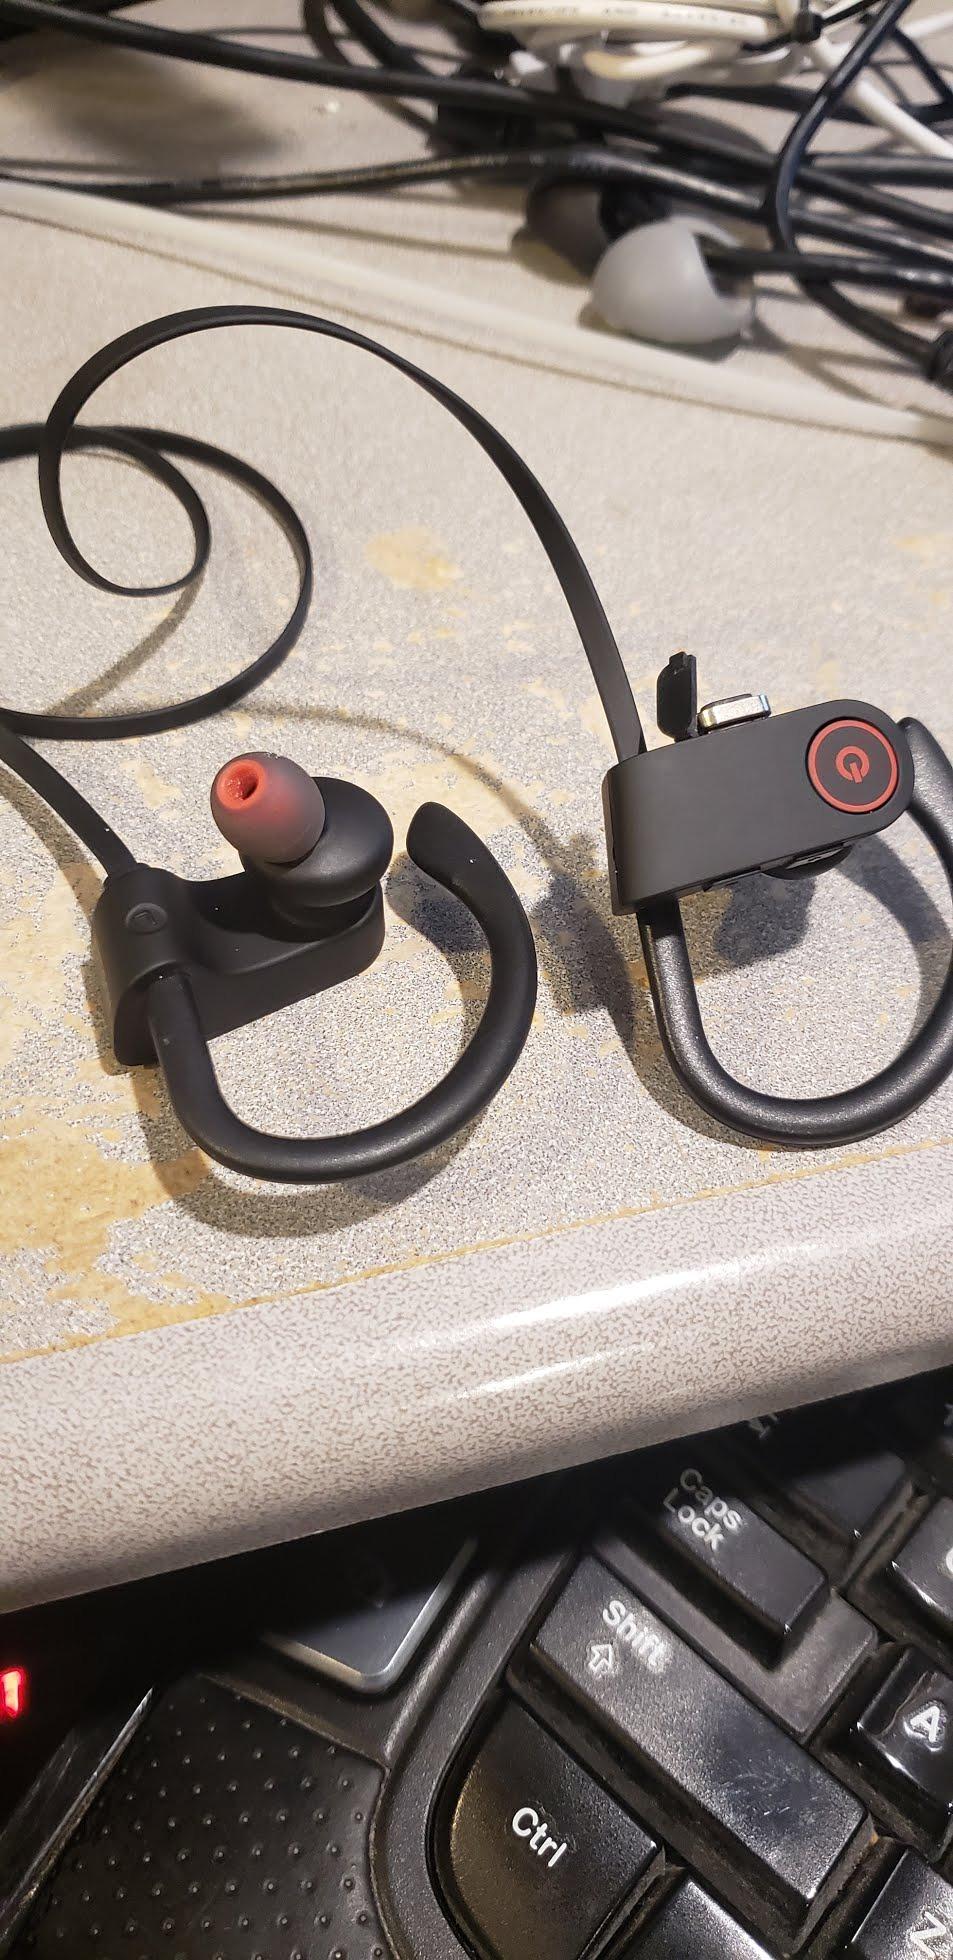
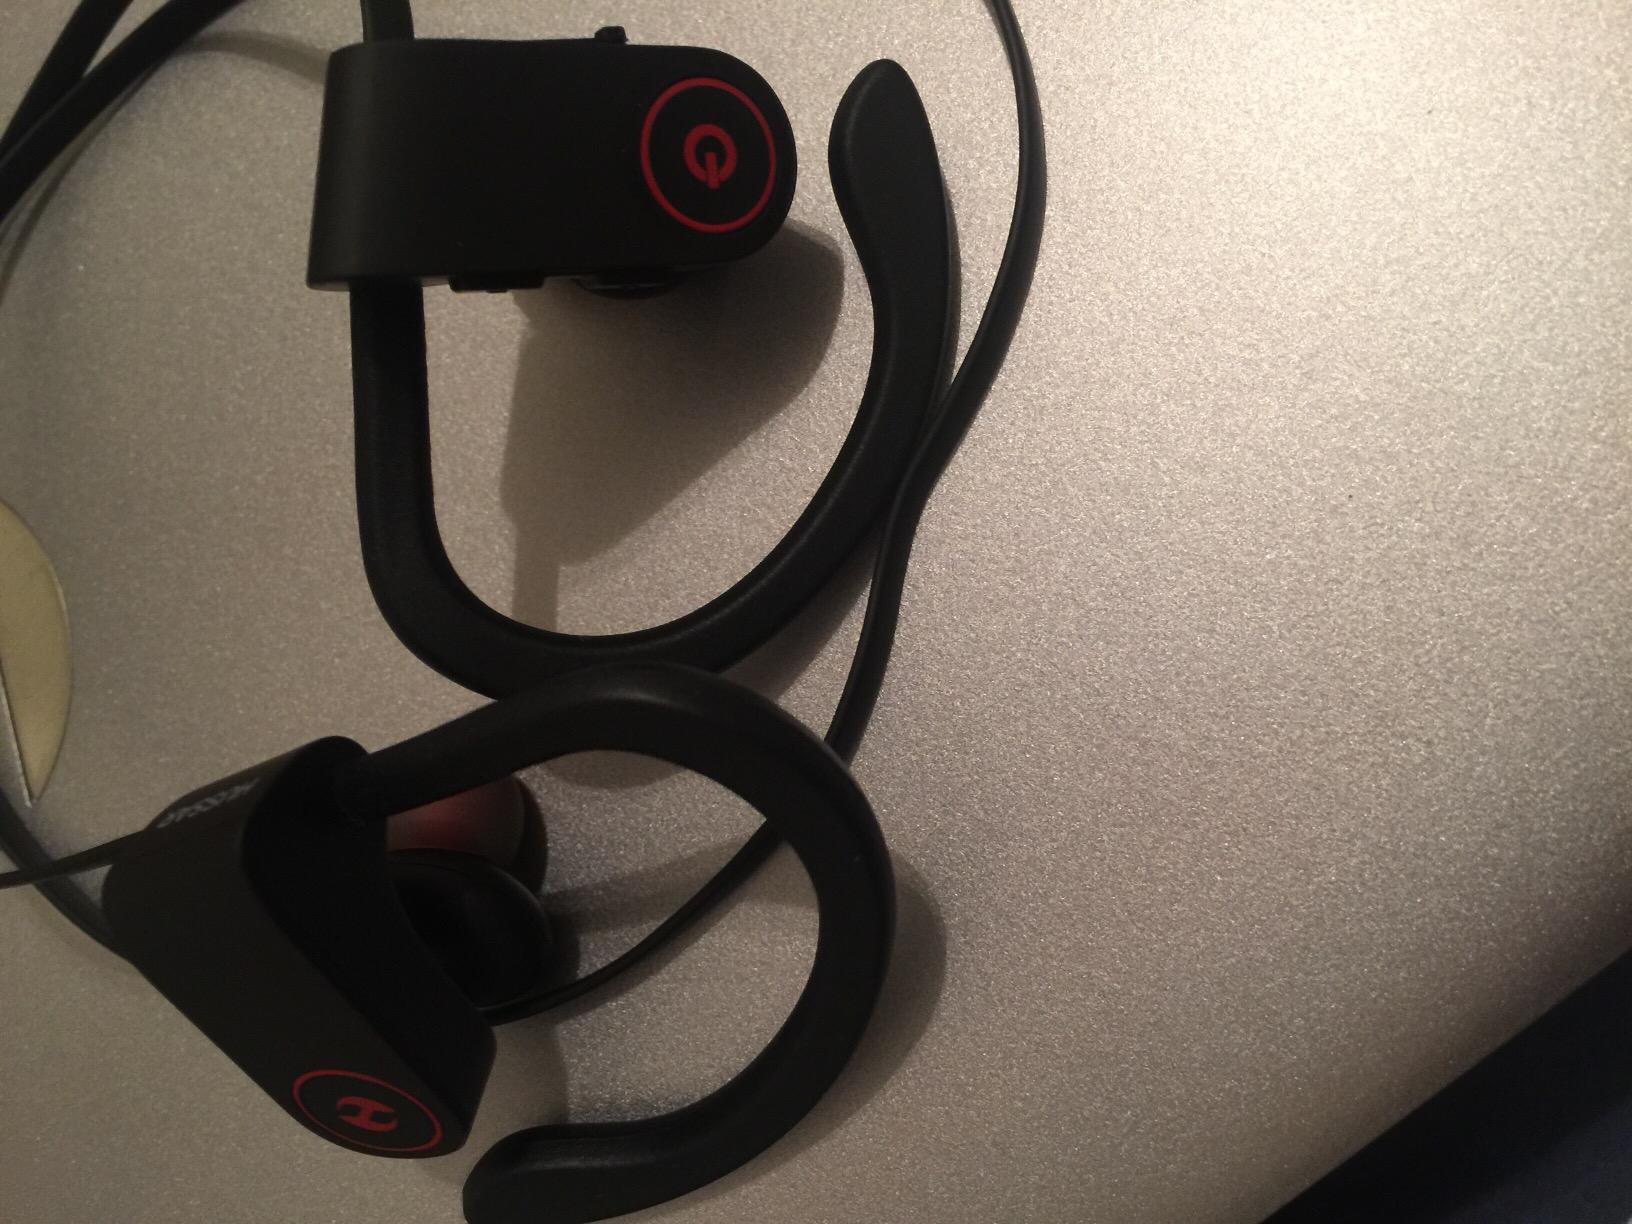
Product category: headphones
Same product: yes